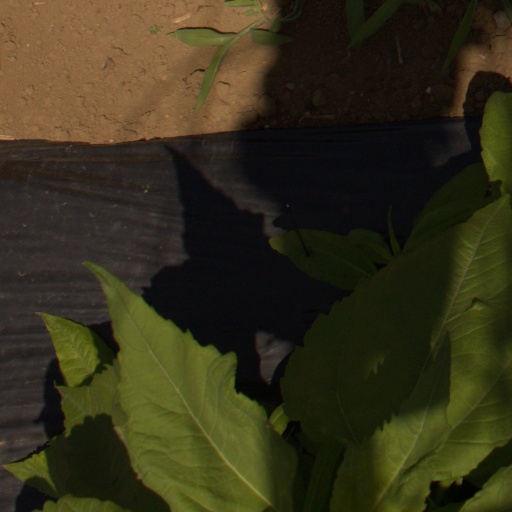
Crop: Jerusalem artichoke